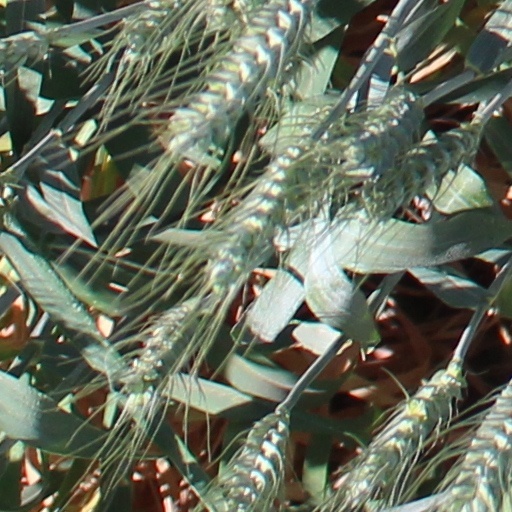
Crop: wheat